2008 US Open (tennis)

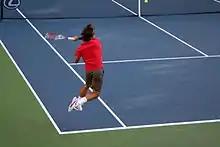
Federer hitting a forehand

Federer began to overpower his opponent in the third set; Murray was broken to love twice as Federer raced ahead to a 5–0 lead, with Murray winning only four points up to that point. He did, however, win the next two games. Federer broke the game after though, winning on his second championship point in a point that required three smashes from the defending champion. The match lasted one hour and fifty-one minutes, thirteen minutes fewer than it took to complete the women's final. The only players that Federer had not surpassed, in terms of US Open wins, at this point in his career were: Richard Sears, who had won seven straight, Bill Larned, who won seven overall, and Bill Tilden with six straight and seven overall (all three of these players played before the open era). In the last on-court televised interview, Federer was adamant that he would not stop at thirteen, describing such a scenario as "terrible". Federer, who at the time had a total win–loss record of 45–4 at the Open and 34-match winning streak, said that the streak was of great importance to him, especially after having lost at Wimbledon. Reflecting on his year, he said, "I had a couple of tough Grand Slams this year. To take this one home is incredible." Murray said of the competition with Federer in tournaments that "I got the better of him the past two times, but he definitely set the record straight", and said, on his future, "I know mentally now that I can get to a Slam final, and physically. The only thing it comes down to is the tennis." Paying tribute to Federer, he said that, "I came up against, in my opinion, the best player ever to play the game."